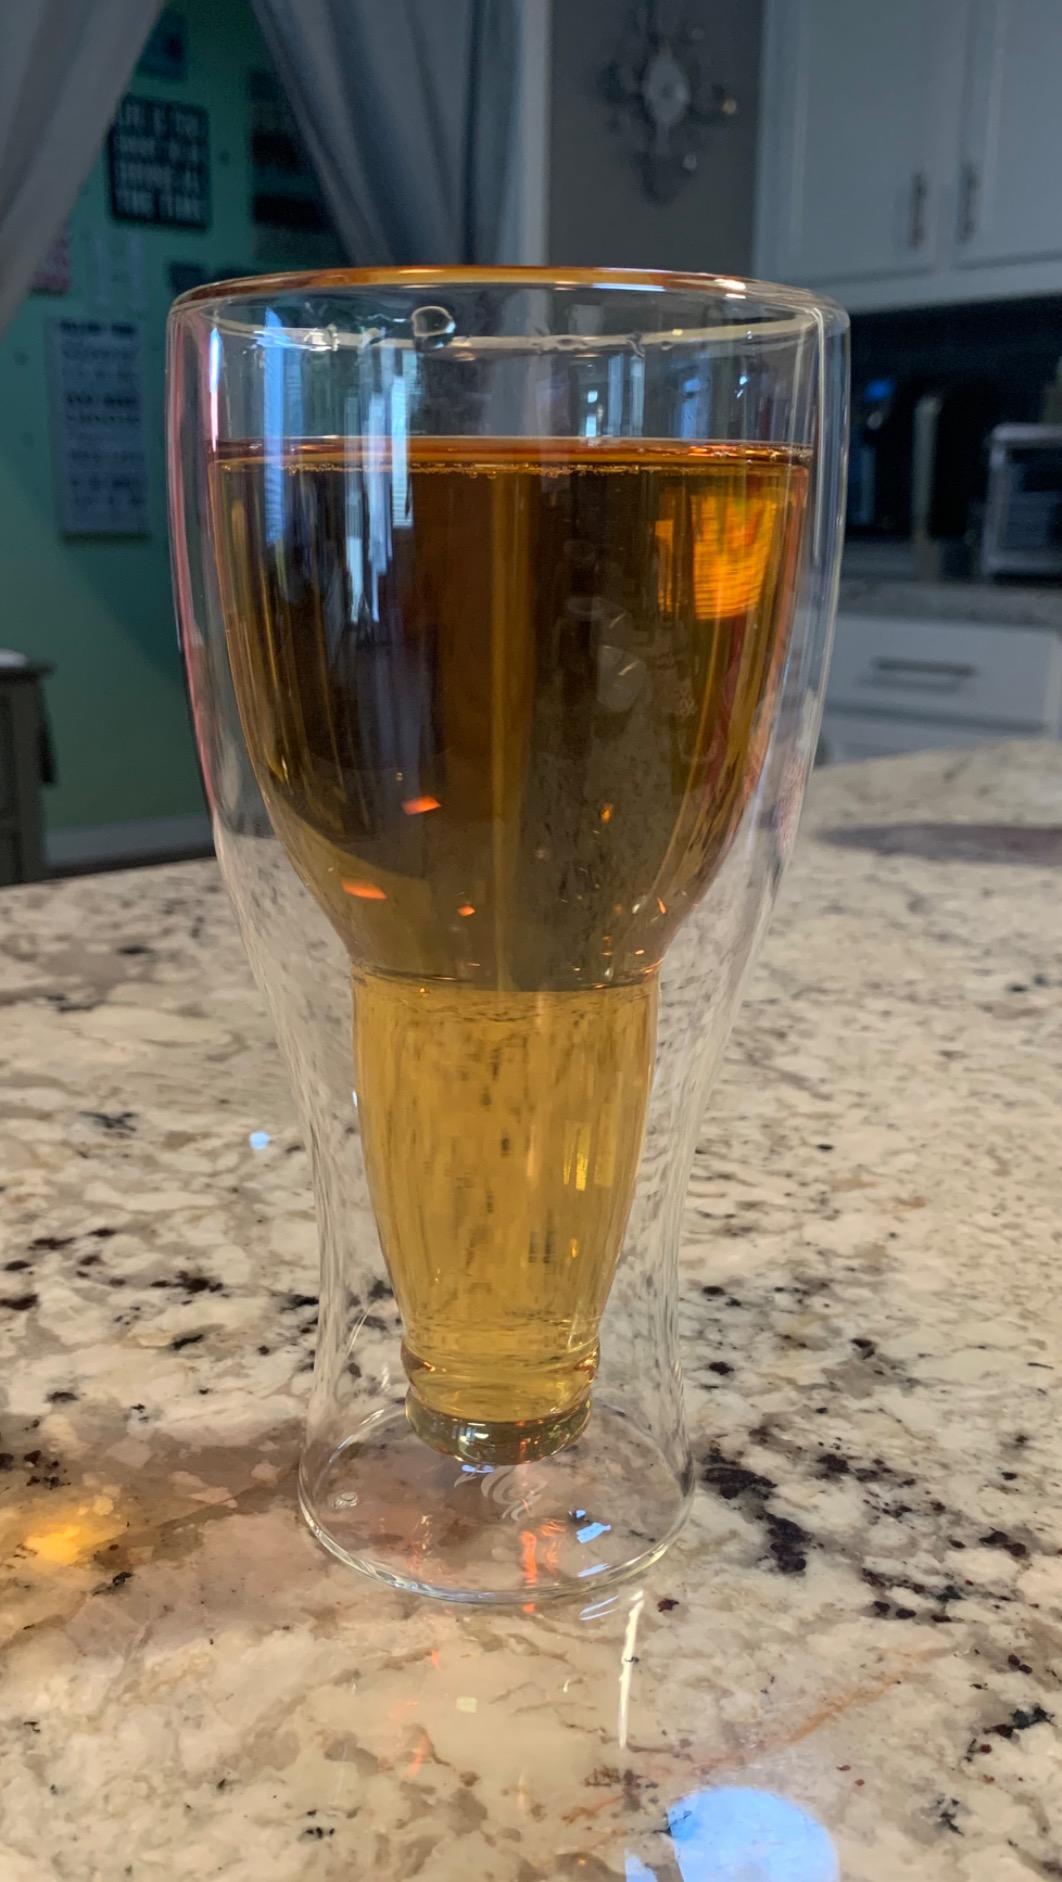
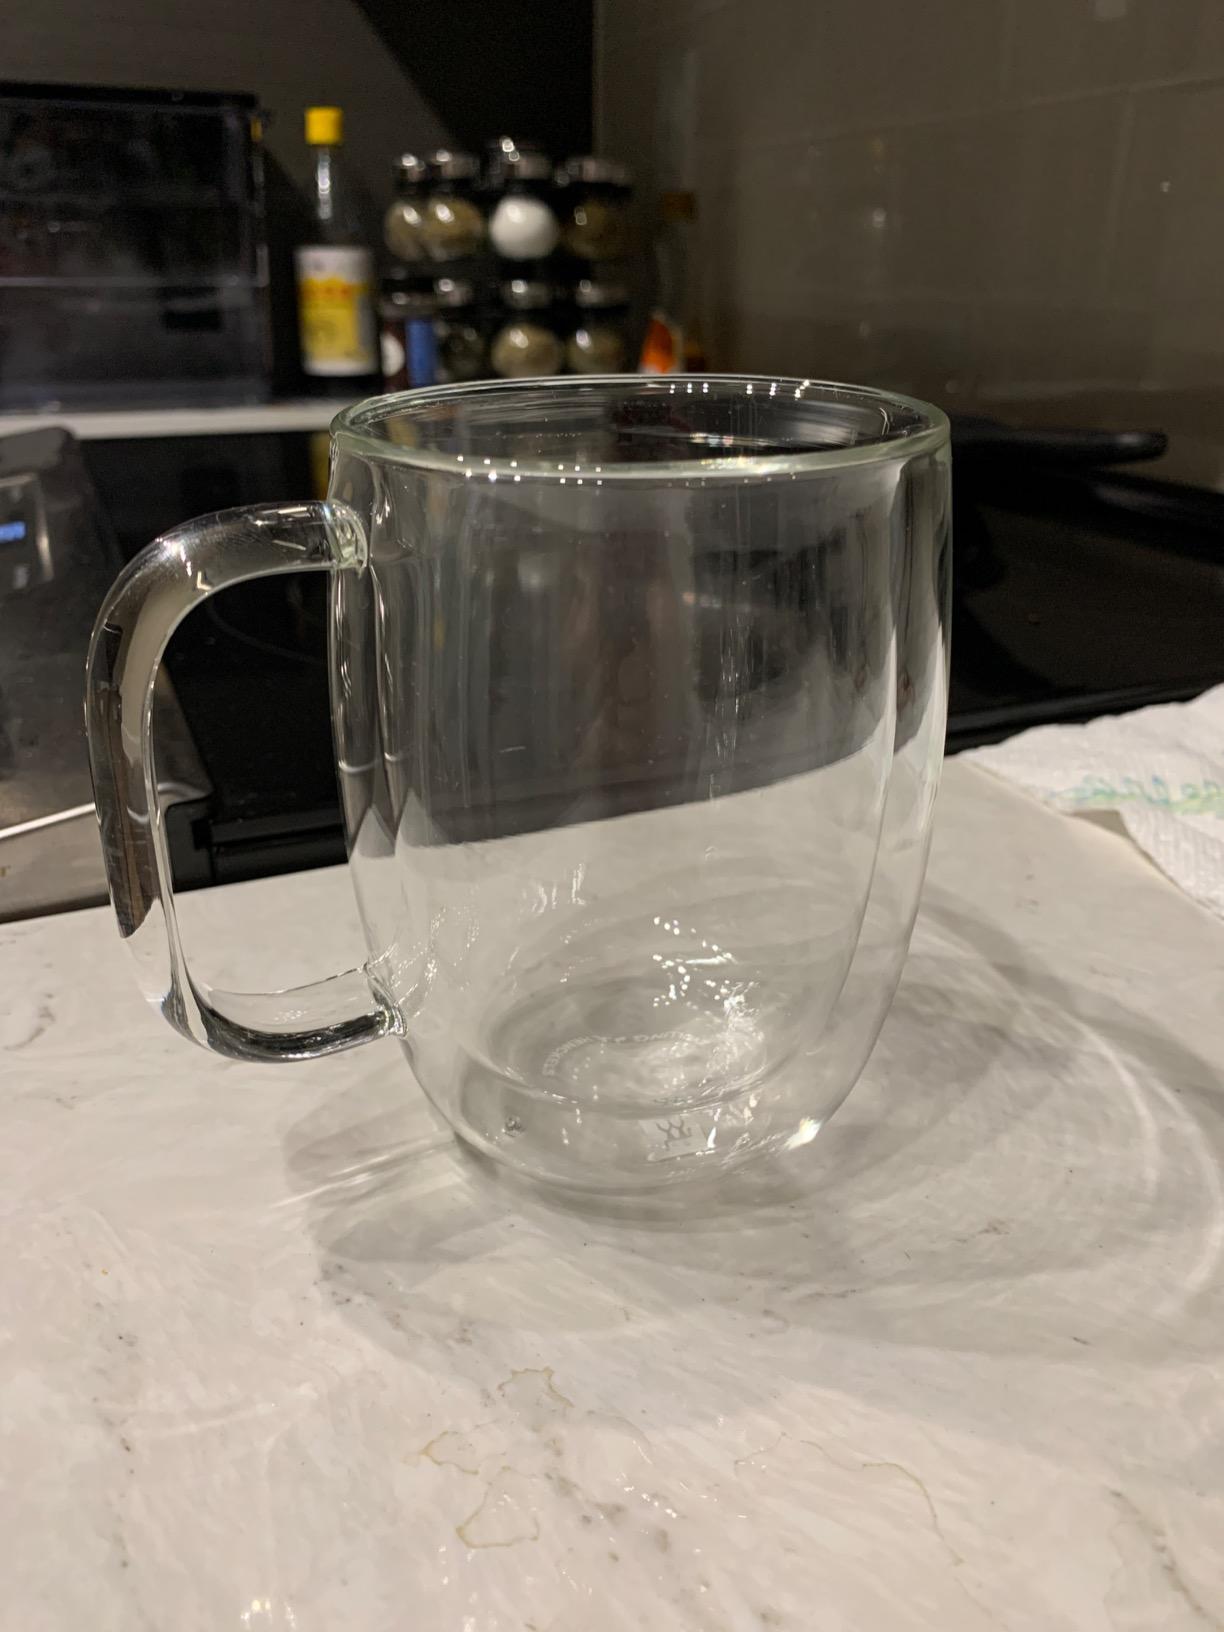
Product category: items_mug
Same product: no